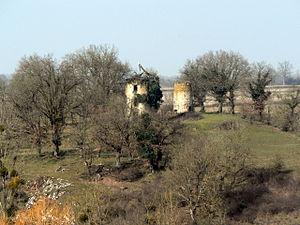
Moulins en Ruine situé à Glenay (79)
Glénay est une commune du centre-ouest de la France située dans le département des Deux-Sèvres en région Nouvelle-Aquitaine. Ses habitants sont appelés les Glénéens.